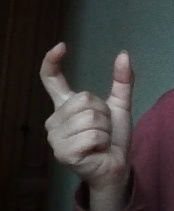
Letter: nun